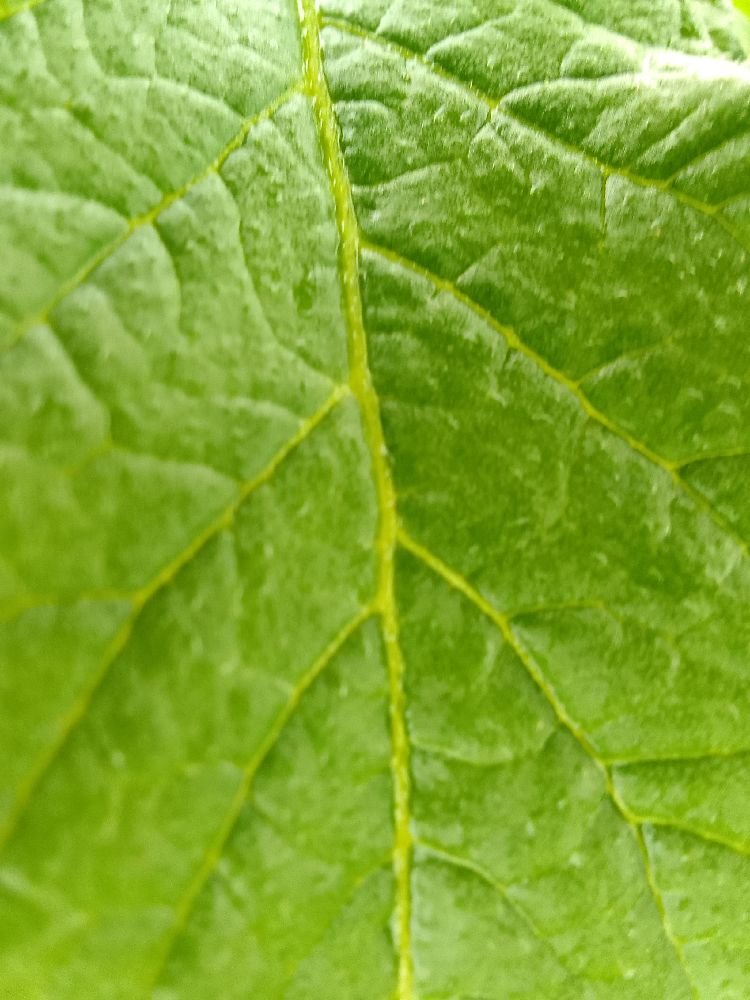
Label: Healthy